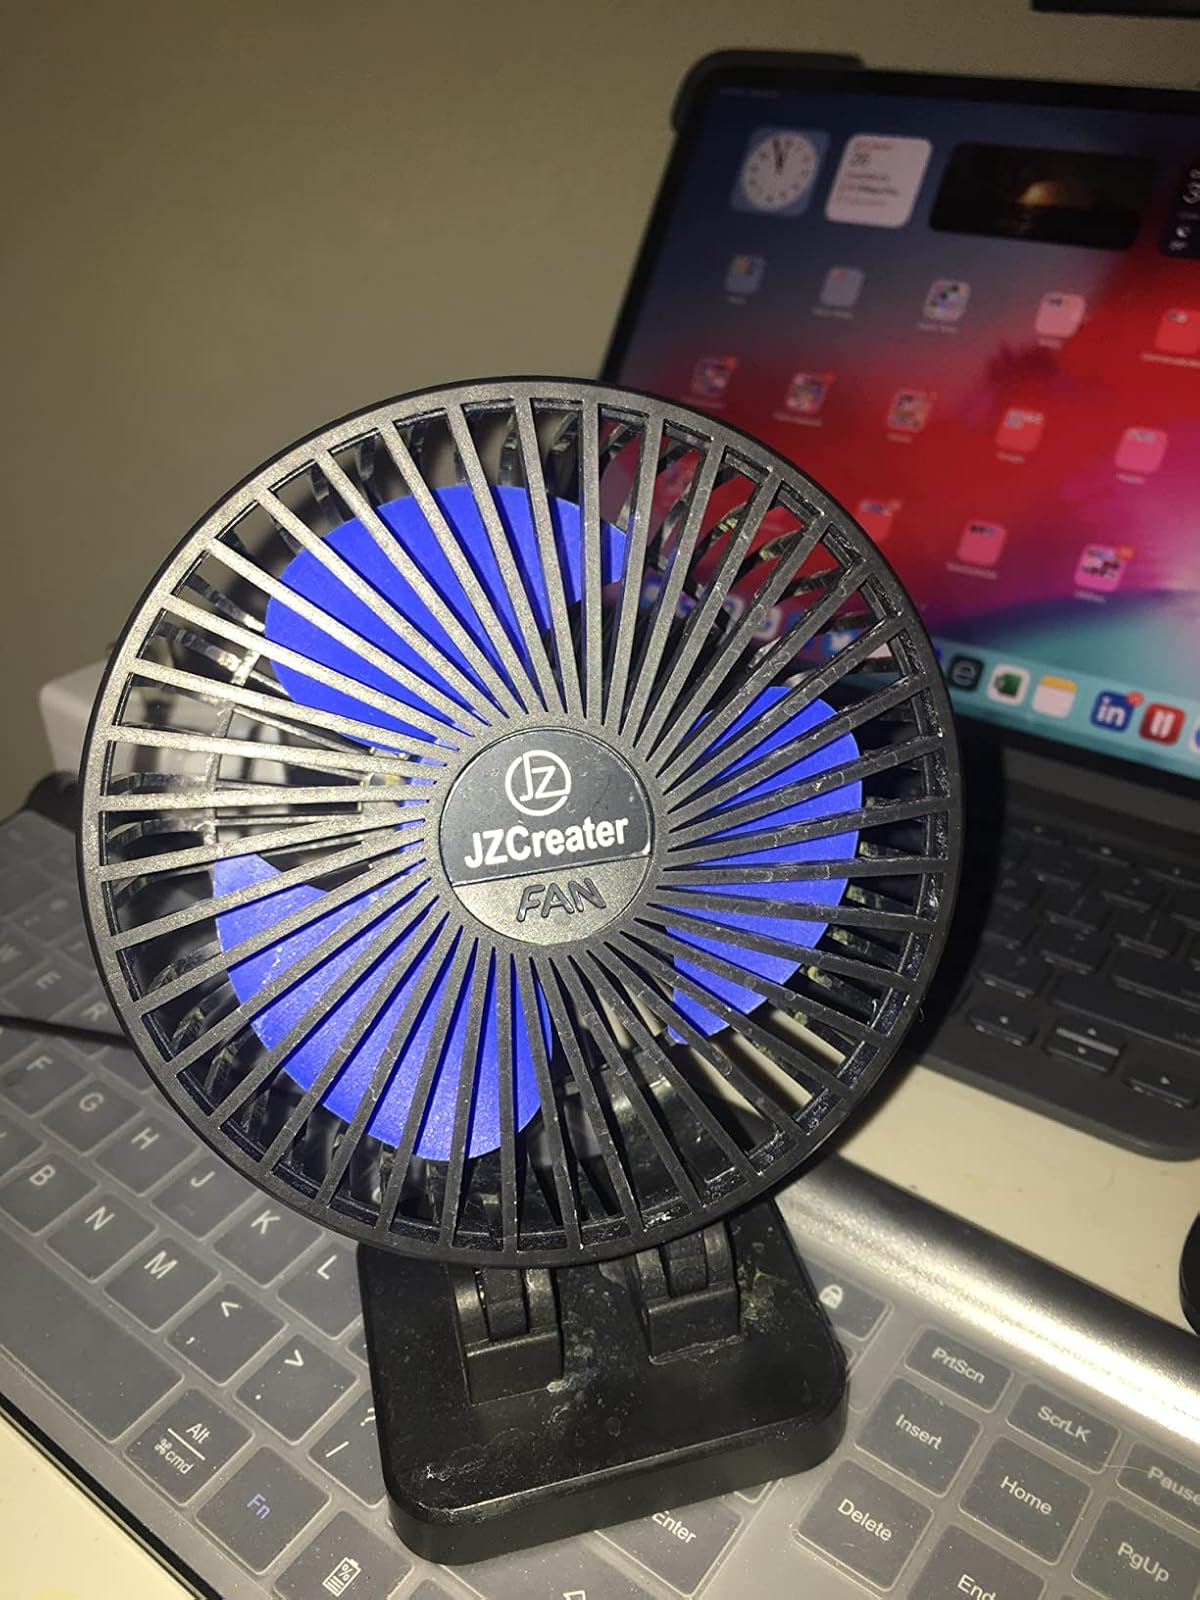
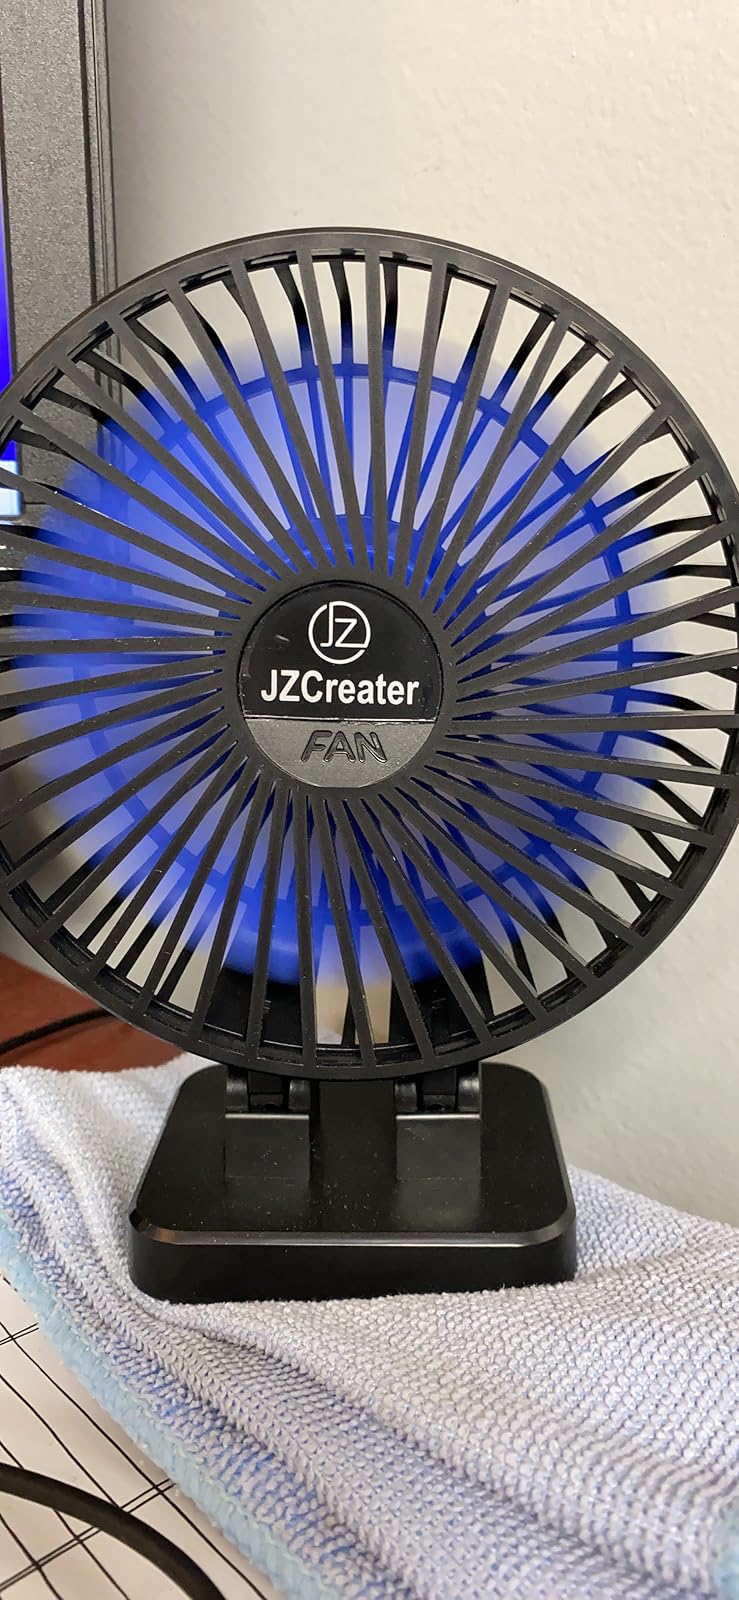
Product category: fan
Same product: yes